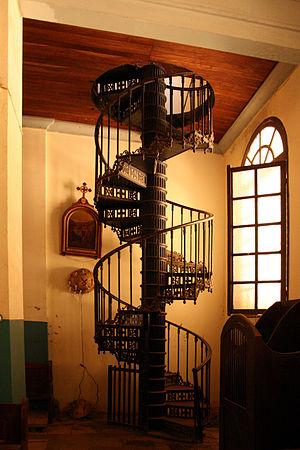
L'église Saint-Charles Borromée située au centre de l'île de Gorée, sur la rue du Chevalier de Boufflers, est l'une des deux églises de Gorée.